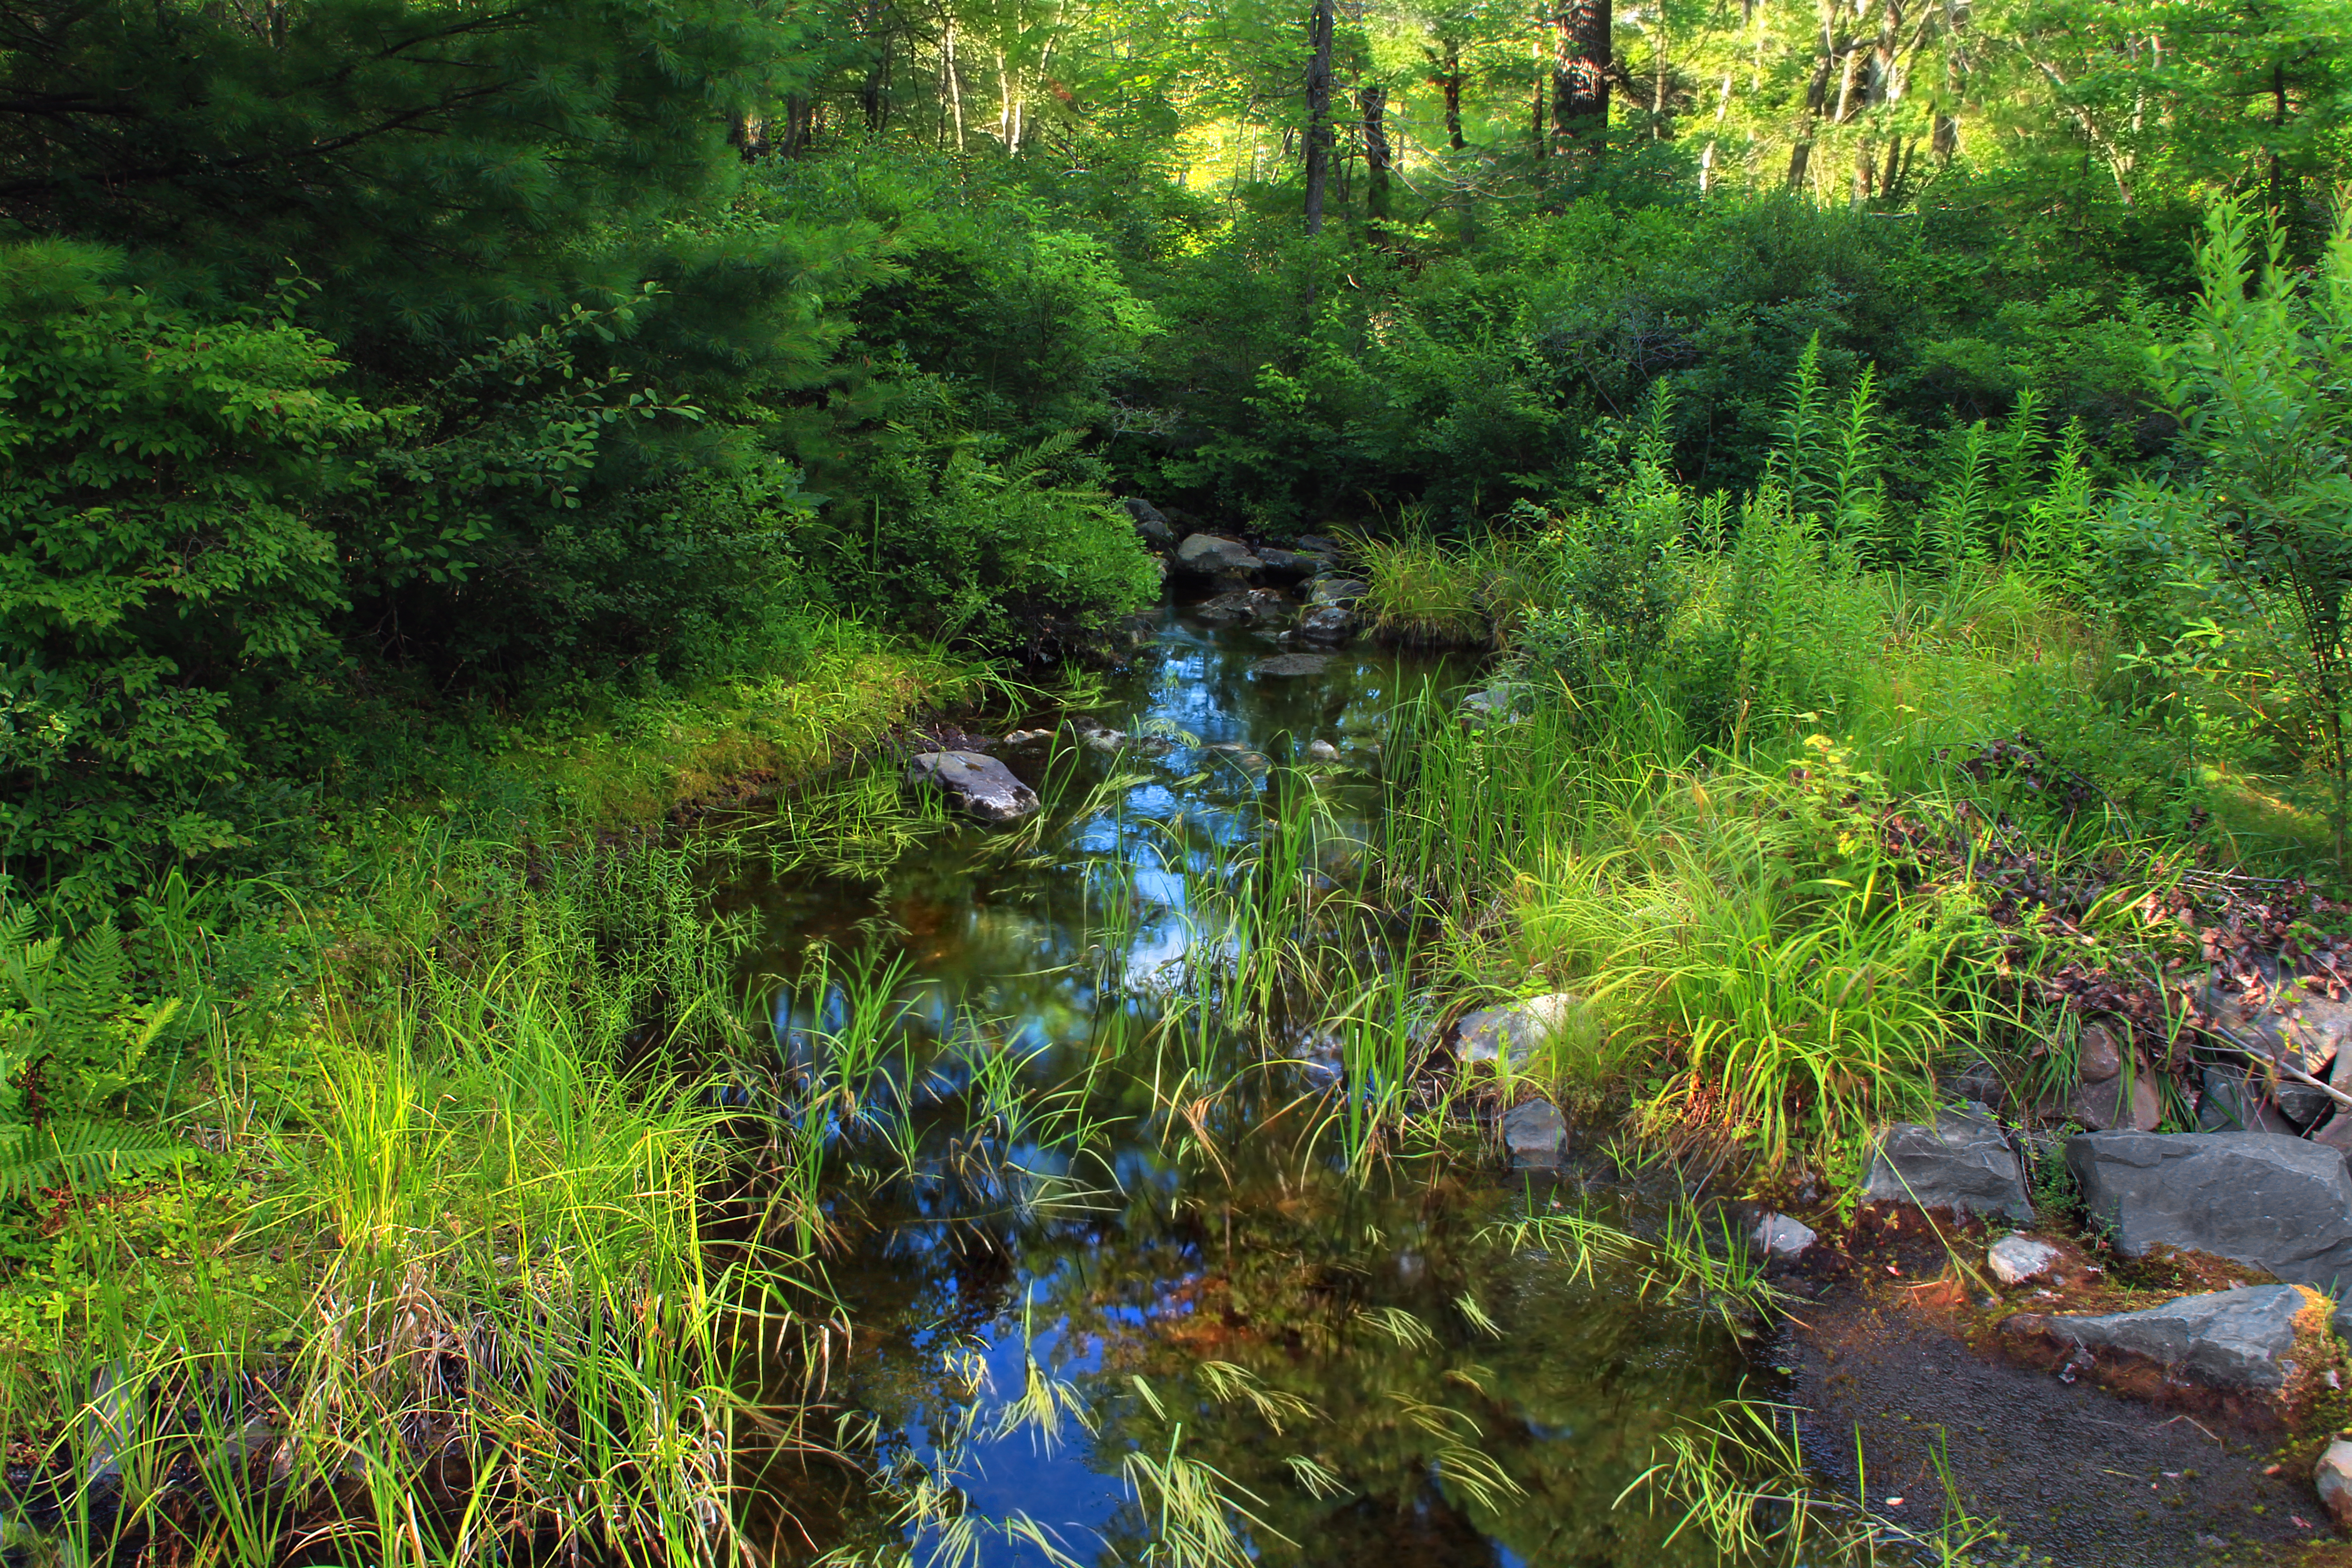
forest, grass, creek, swamp, wilderness, flower, river, summer, pond, stream, jungle, botany, plants, body of water, trees, rocks, creativecommons, vegetation, rainforest, shrubs, poconos, wetland, headwaters, undergrowth, pennsylvania, lackawannacounty, lackawannastateforest, pinchotstateforest, woodland, habitat, ecosystem, watercourse, nature reserve, springrun, sassafrasroad, biome, old growth forest, natural environment, geographical feature, riparian forest